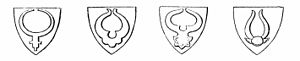
Jöns Bengtsson (Oxenstierna)
Våbenskjolde for slægten Oxenstierna
Jöns Bengtsson (Oxenstierna) var ærkebiskop 1448-1467, rigsforstander sammen med Erik Axelsen 1457 og alene 1465-1466.